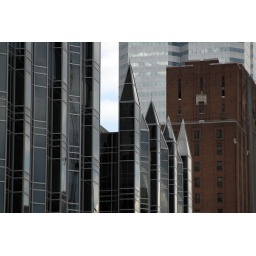
I love the juxtaposition of the sharp, sleek, modern glass tower against the old, square, brick building.